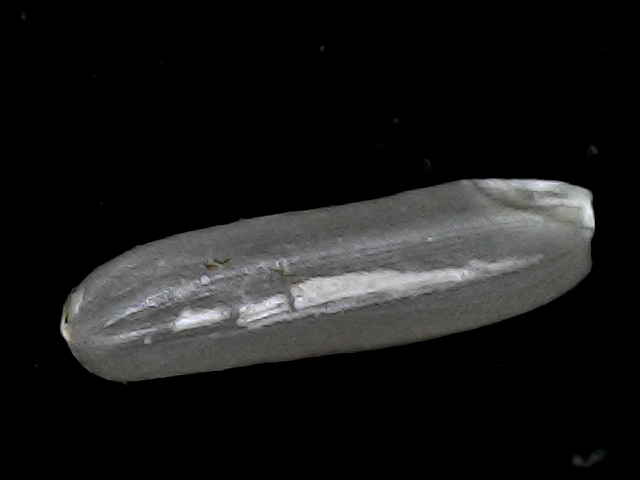
Rice variety: BD70